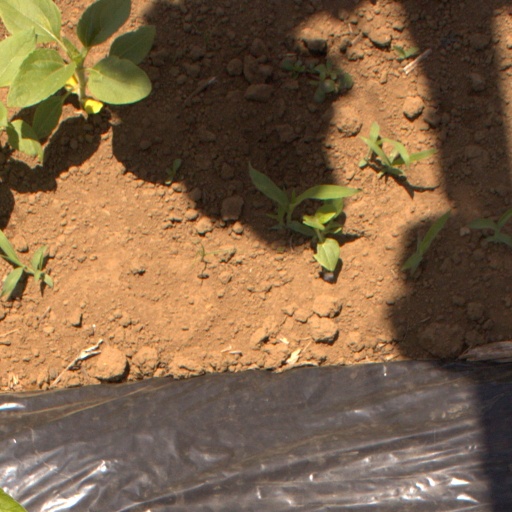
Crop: Jerusalem artichoke